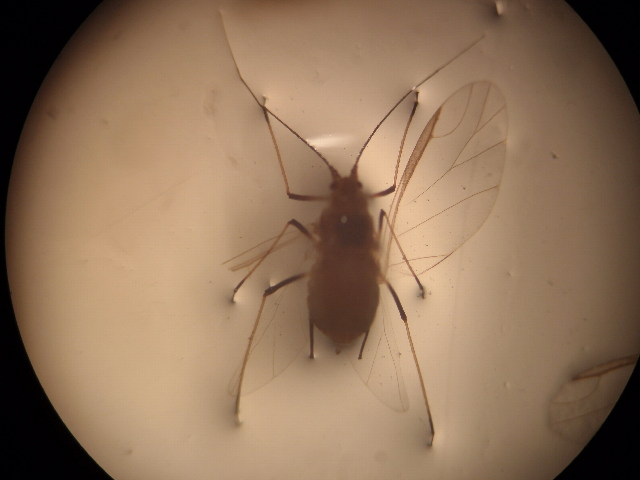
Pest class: english_grain_aphid